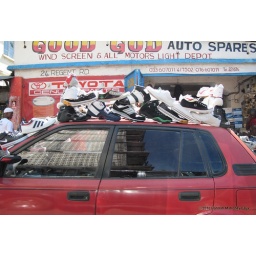
Shoe vendors in street market in Freetown, Sierra Leone.September 2010